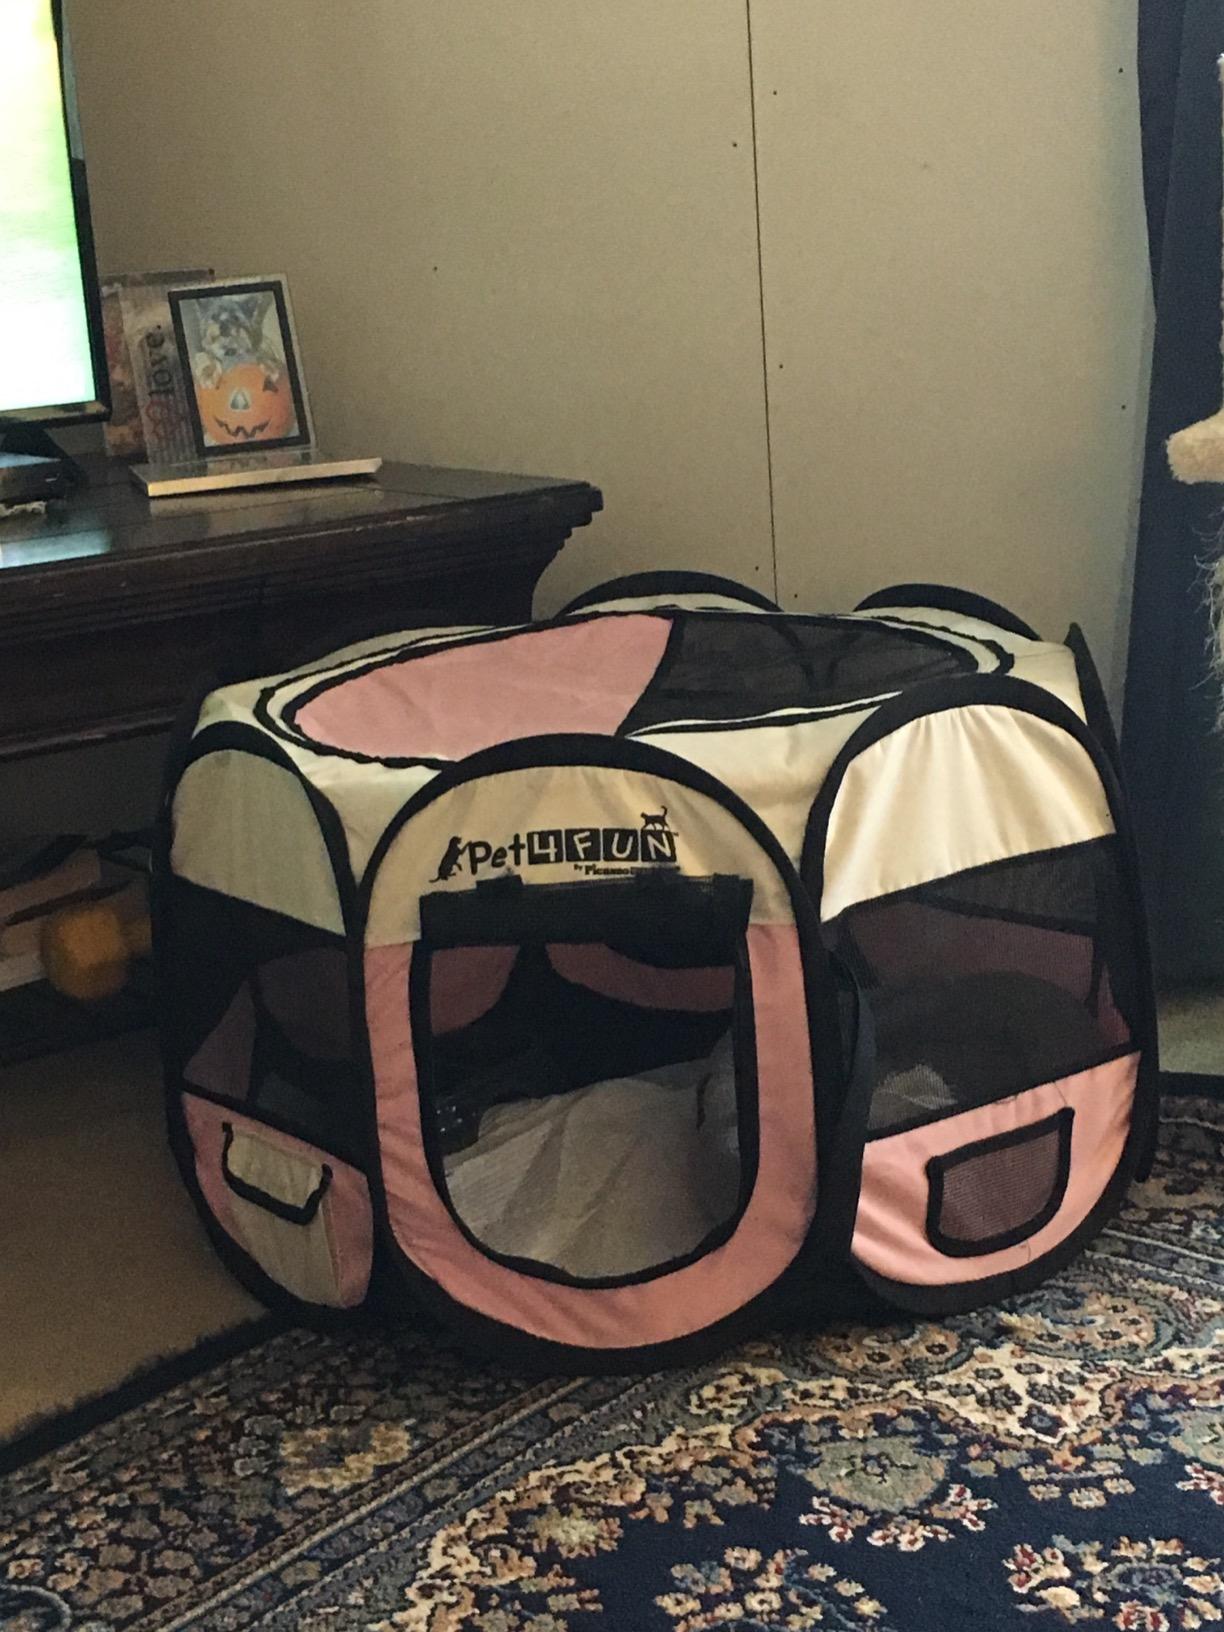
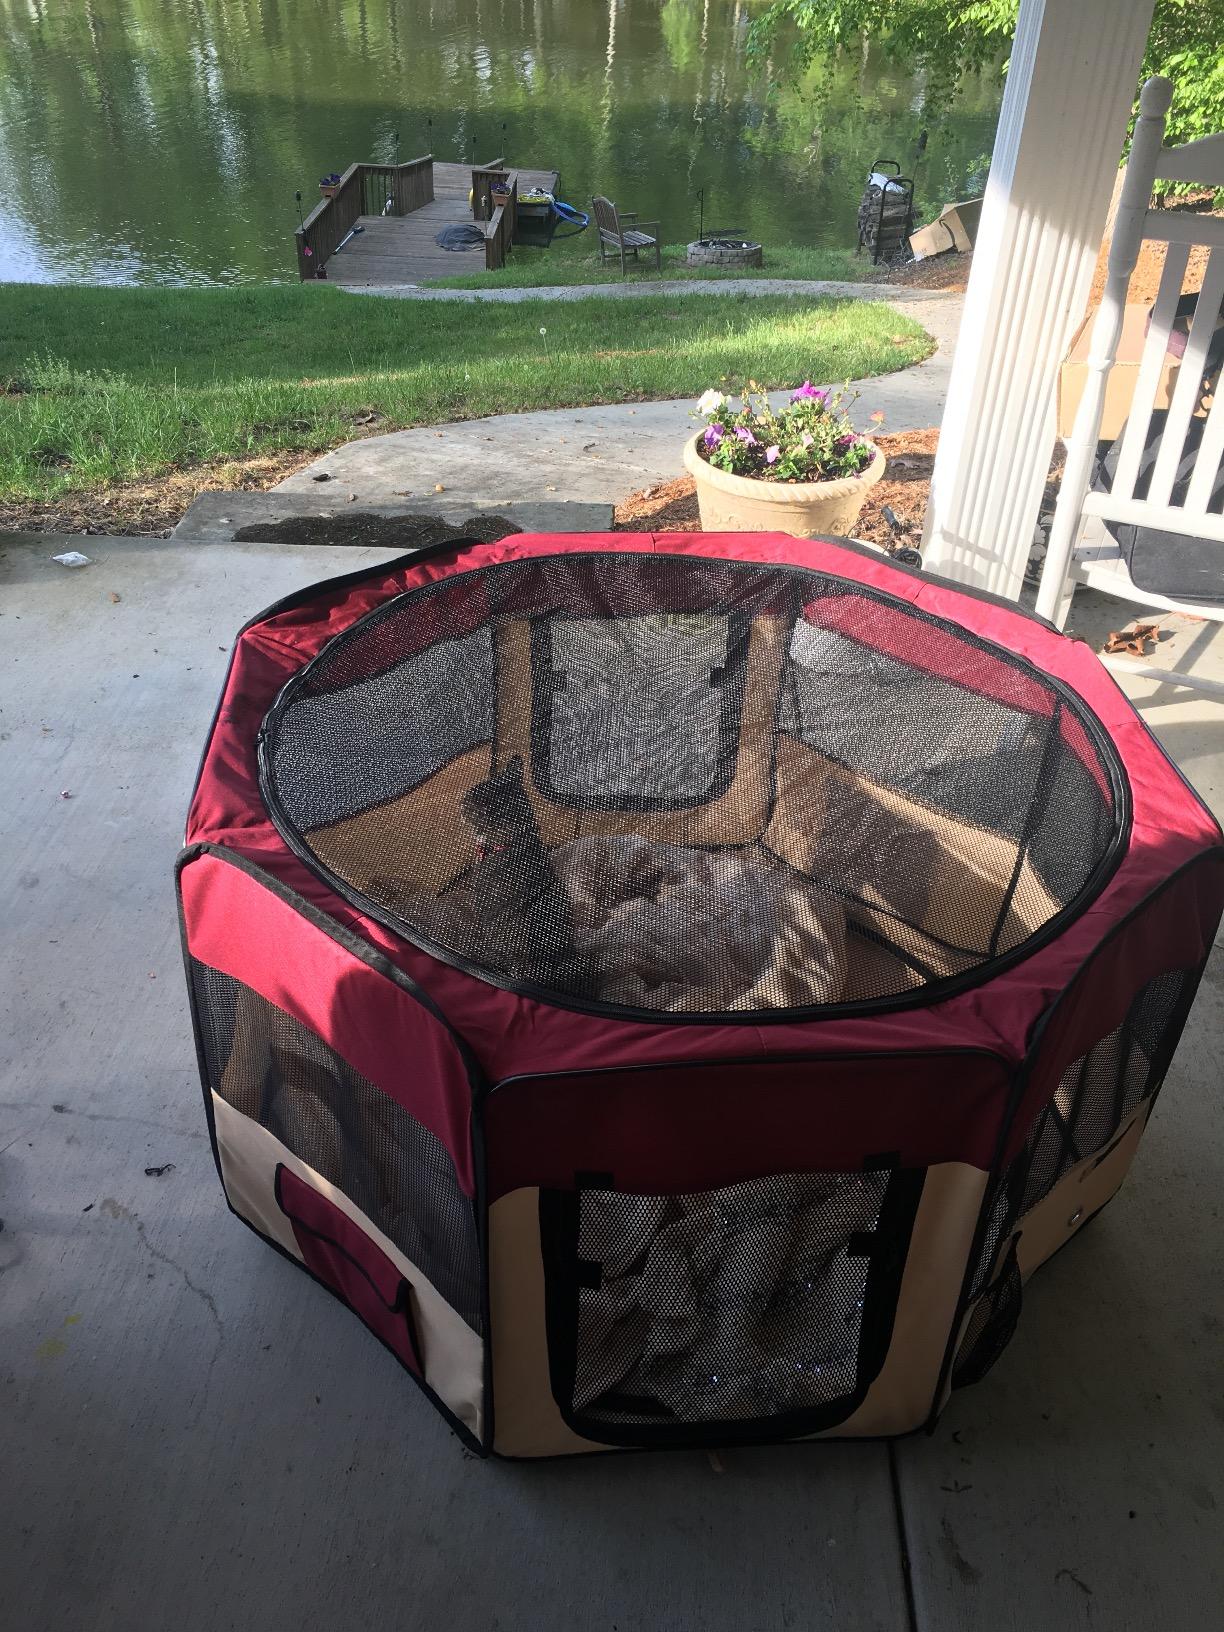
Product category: items_kennel
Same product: no